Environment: real
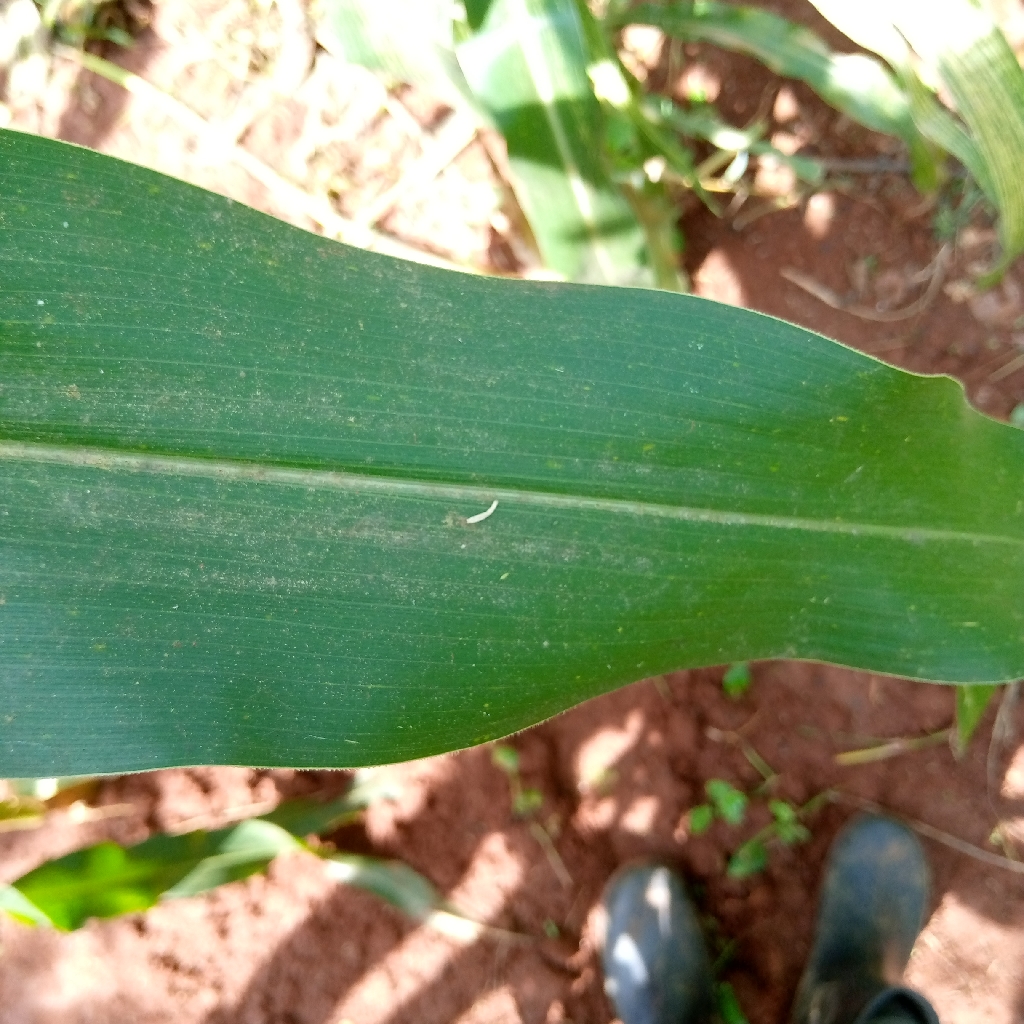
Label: healthy